3-Hydroxyisonicotinaldehyde

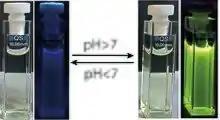
HINA fluorescence above and below pH 7

Stable dyes of low molecular weight which are water soluble are useful in biological systems. HINA has been used to detect and quantify the presence of cysteine in aqueous solutions.